Aisey-sur-Seine

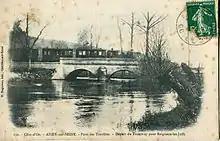
The village was served by a light railway line to metre gauge from 1891 to 1933 that linked the village to Châtillon-sur-Seine, Dijon and Baigneux-les-Juifs, operated by "Chemins de fer départementaux de la Côte-d'Or"

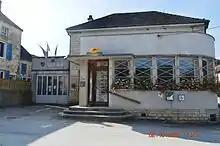
The Town Hall

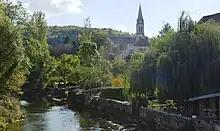
The Seine at Aisey-sur-Seine

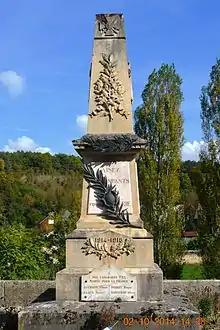
Aisey-sur-Seine War Memorial

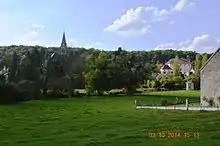
Aisey-sur-Seine Landscape

The commune has several religious buildings and structures that are registered as historical monuments: